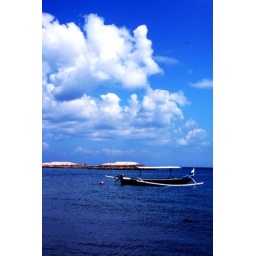
blue ocean under the cloudy sky